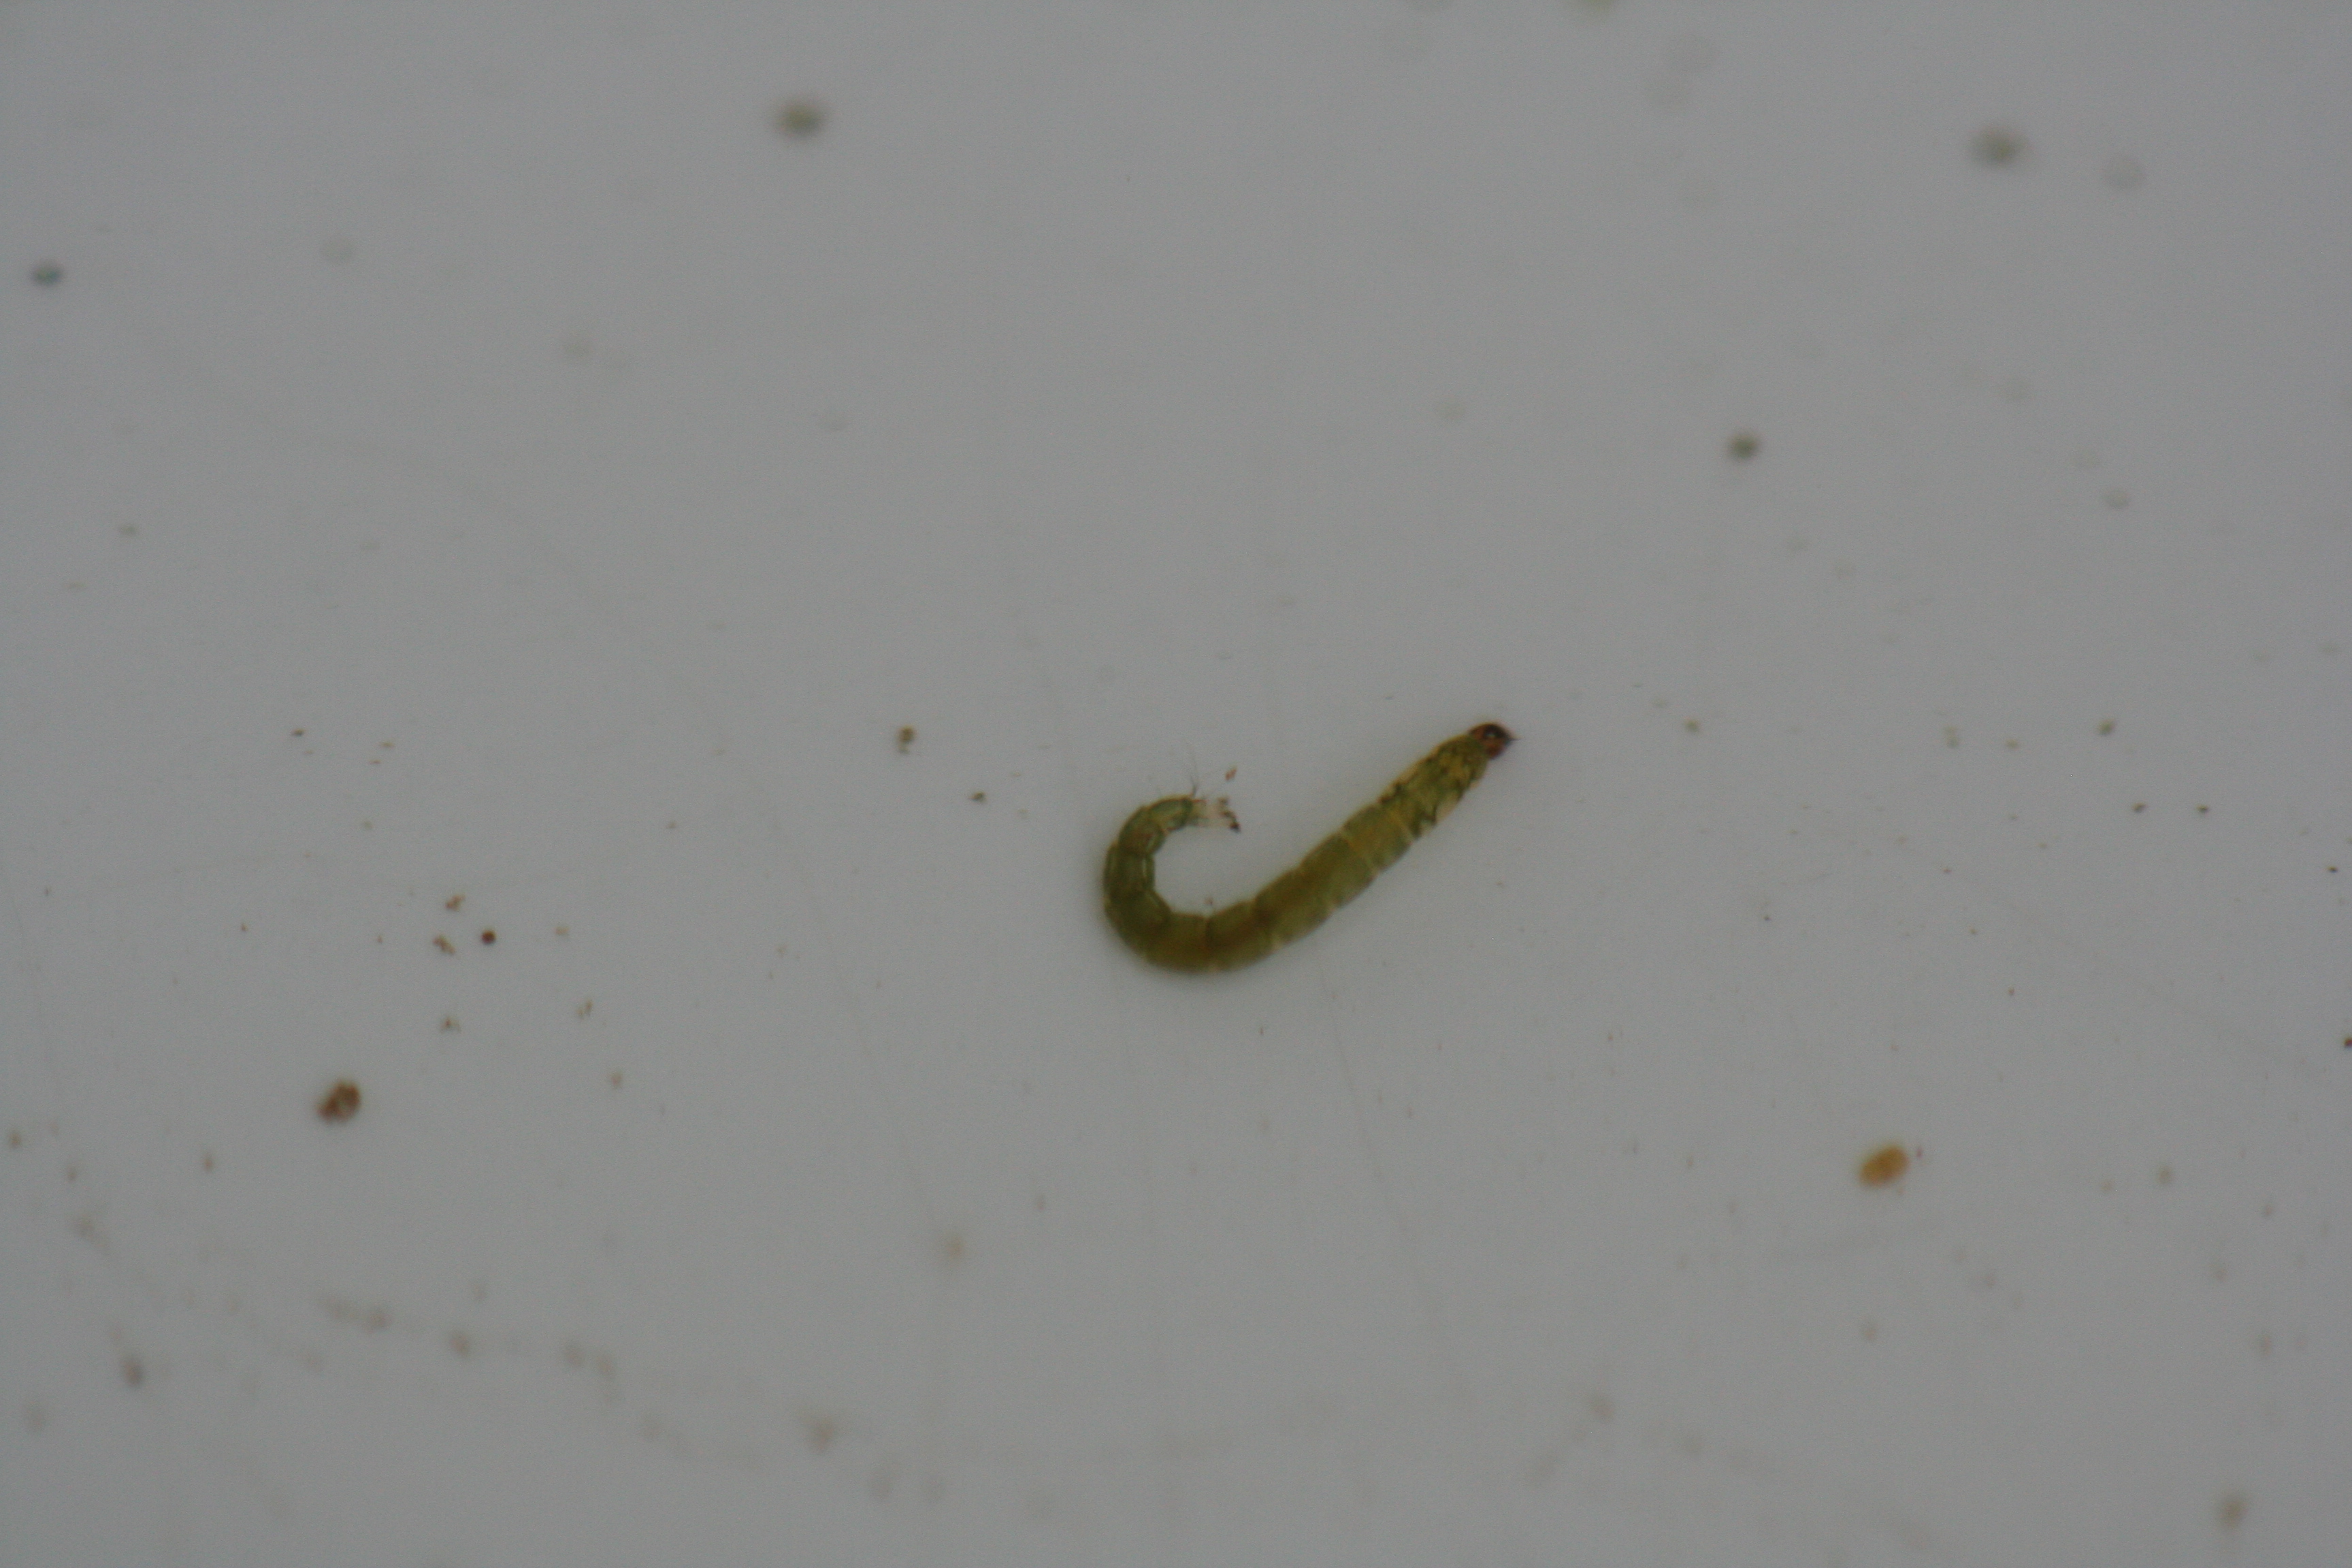
Macroinvertebrate group: true_flies